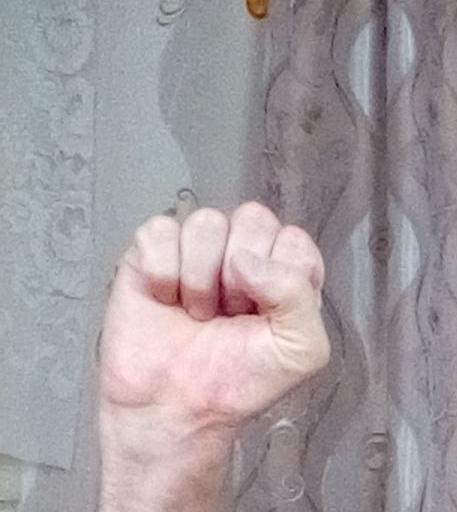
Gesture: fist